The Fighting Chefs

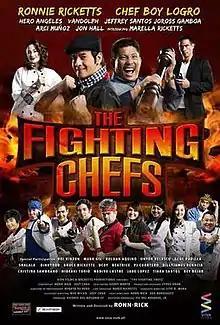
Film poster

The Fighting Chefs is a 2013 Philippine action comedy film directed by and starring Ronnie Ricketts and features celebrity chef Boy Logro in his feature film debut. This was also Mark Gil's final film appearance until his death on September 1, 2014.